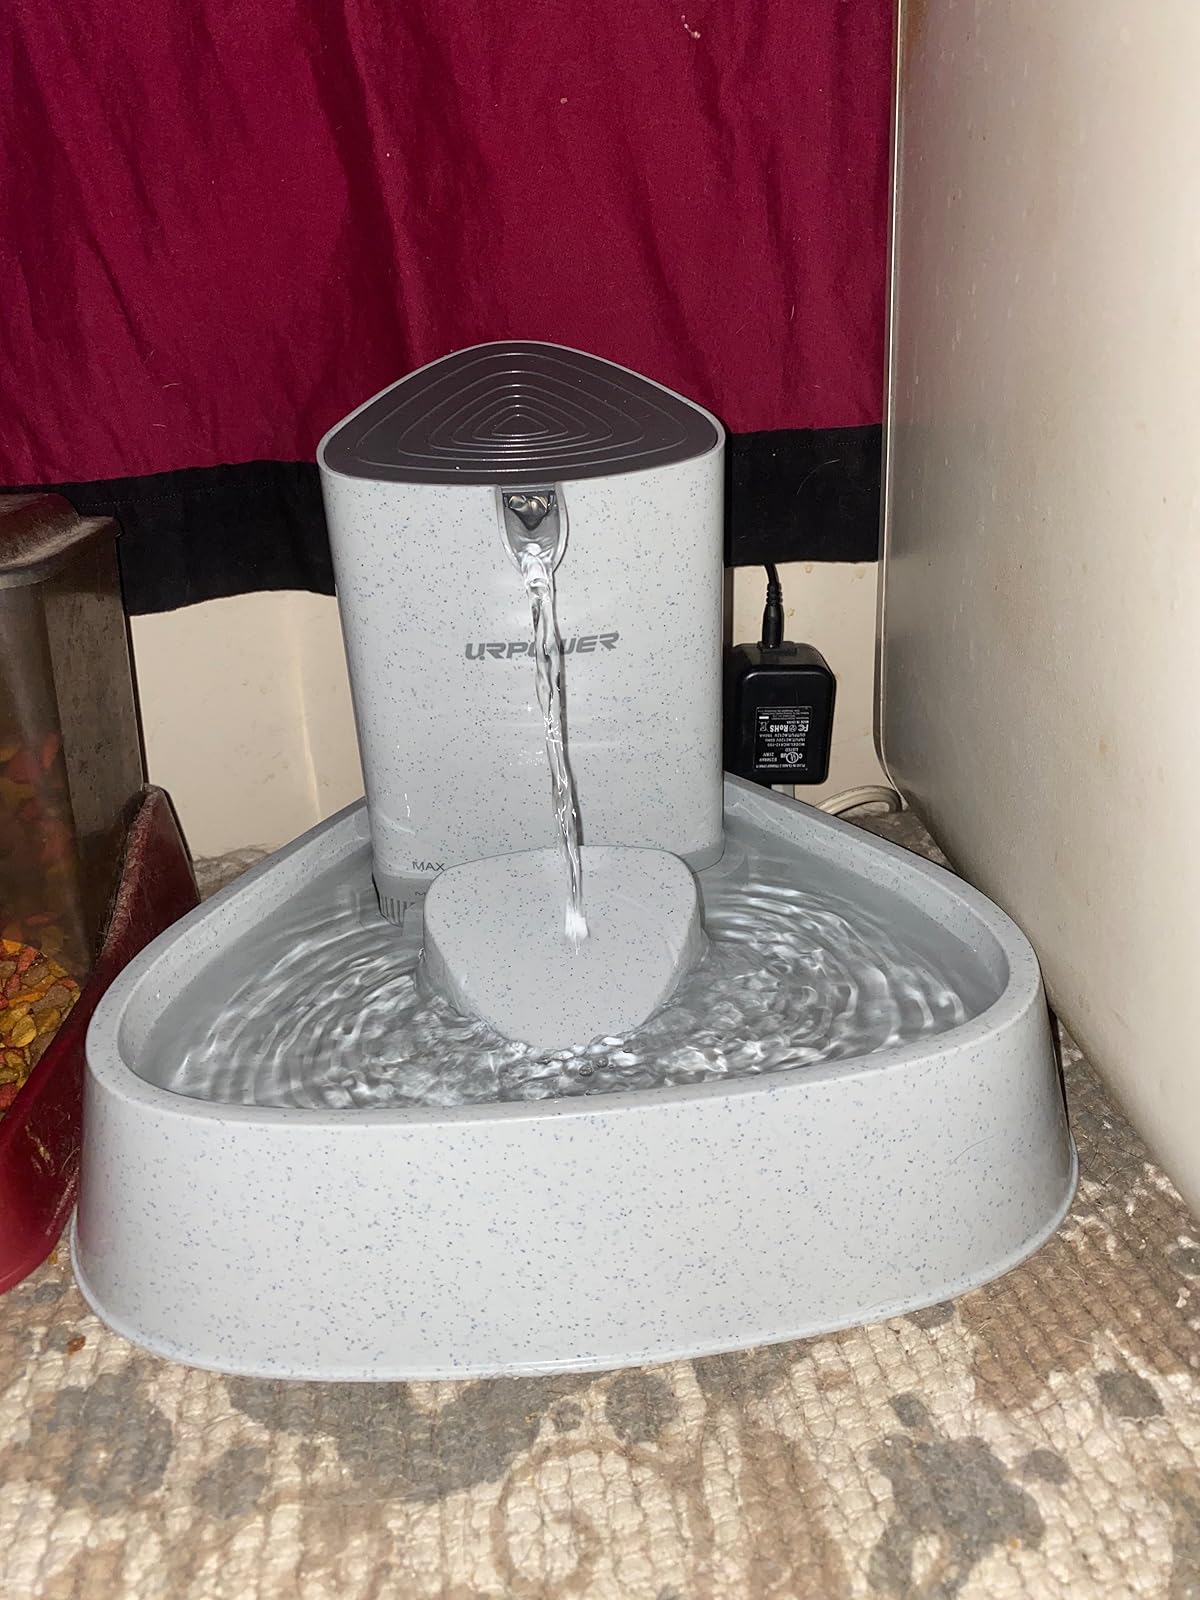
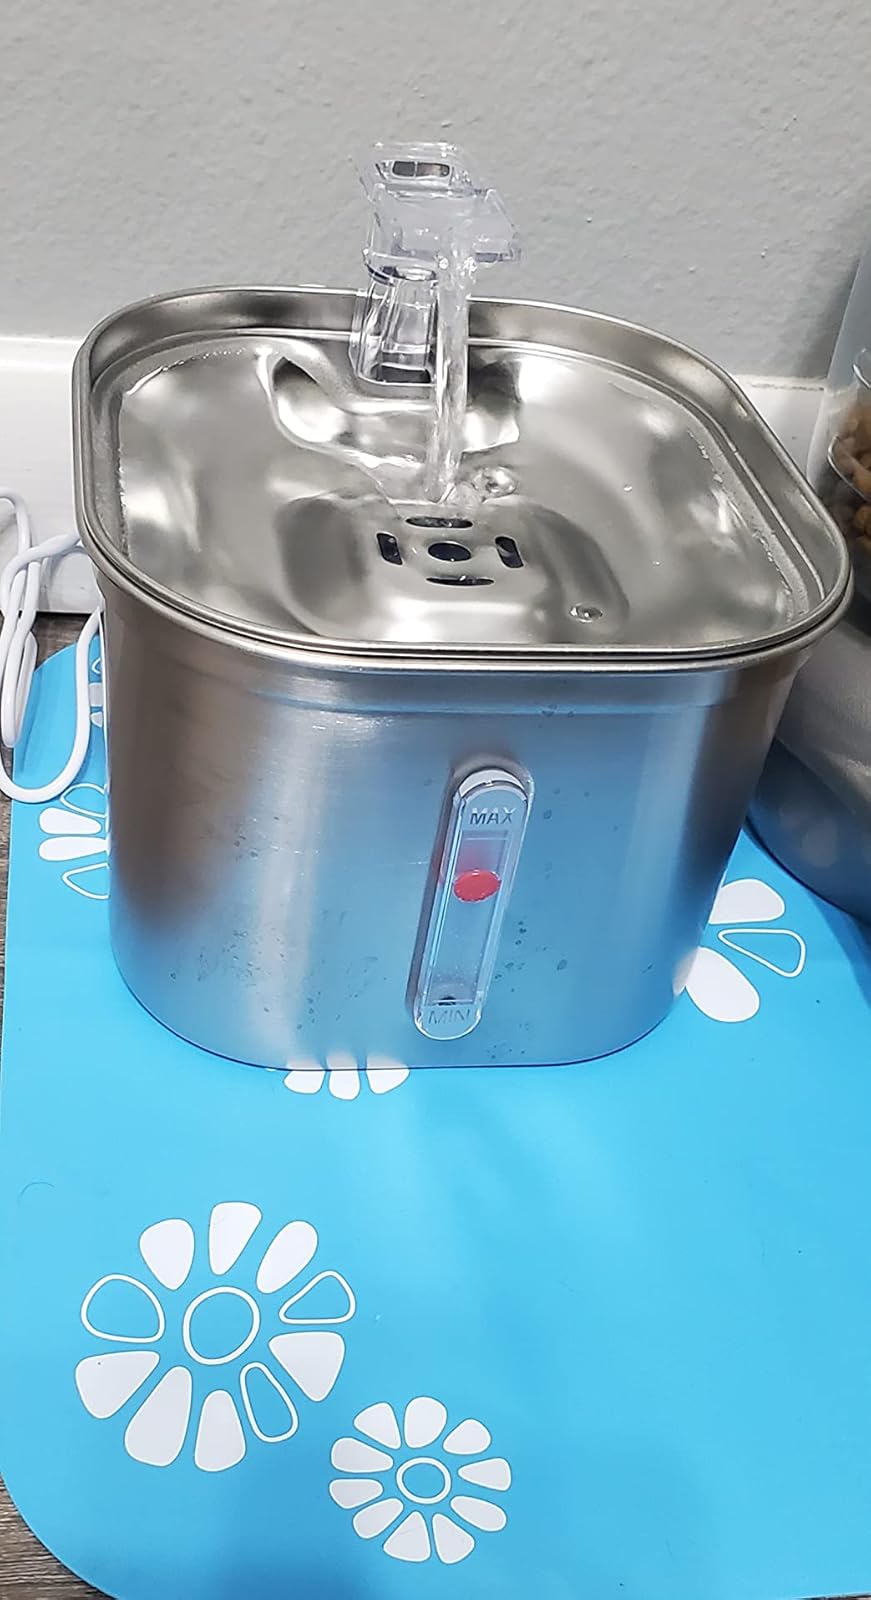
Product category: items_bowl
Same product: no